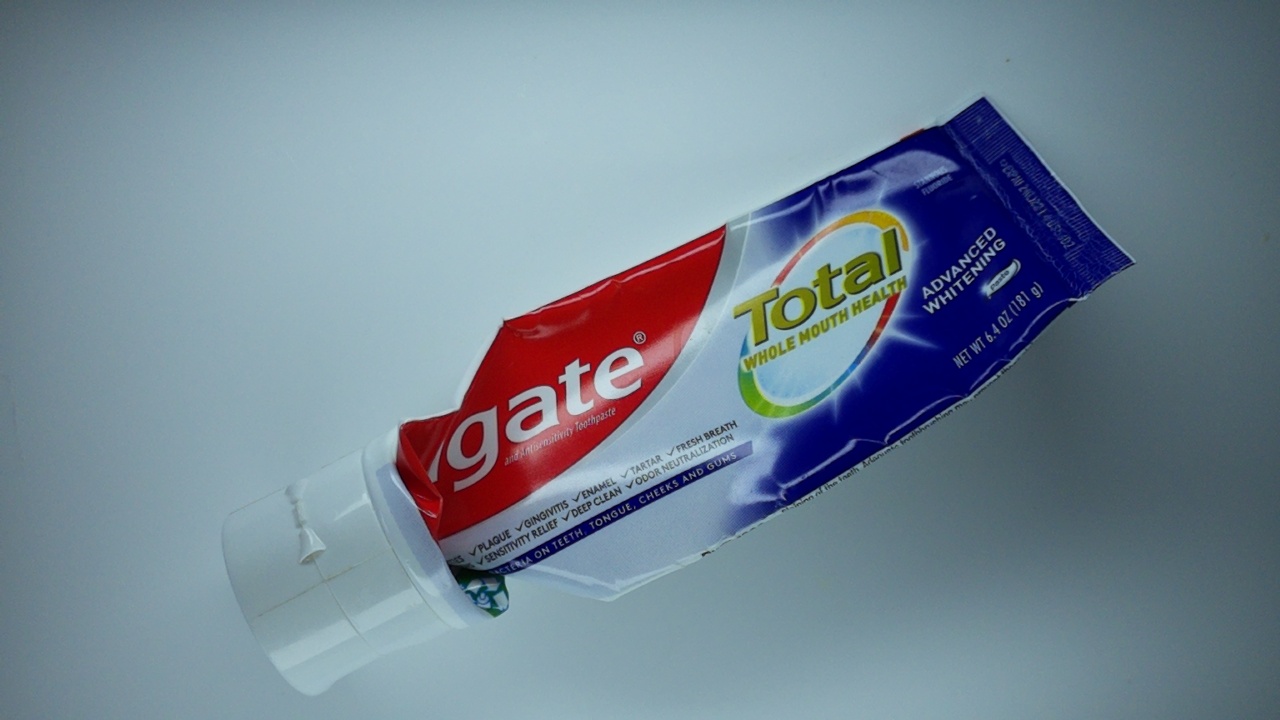
Label: trash